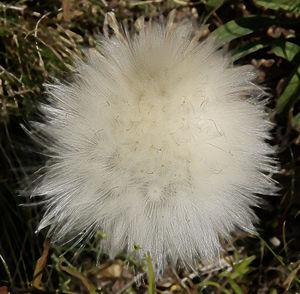
Akène de la Carline acaule (Carlina acaulis)
La Carline acaule est une plante de la famille des Astéracées du genre Carlina. Le qualificatif "acaule" signifie que le capitule ne possède pas de tige apparente, reposant directement sur la rosette des feuilles.